Describe the emotion expressed in this image:  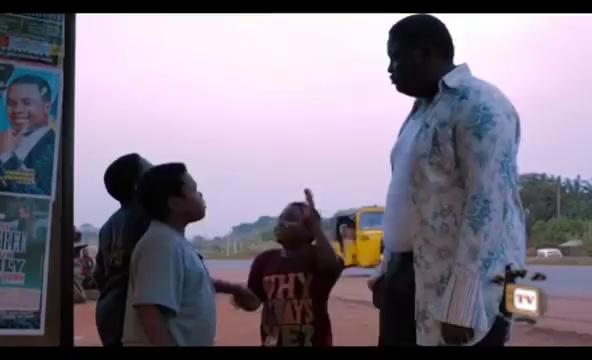
This person displays Pain, valence and arousal with low intensity.